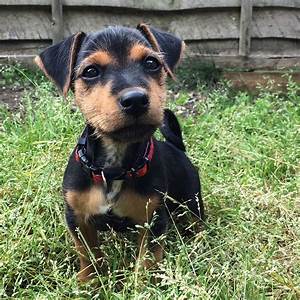
Label: cane